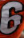
Number: 6